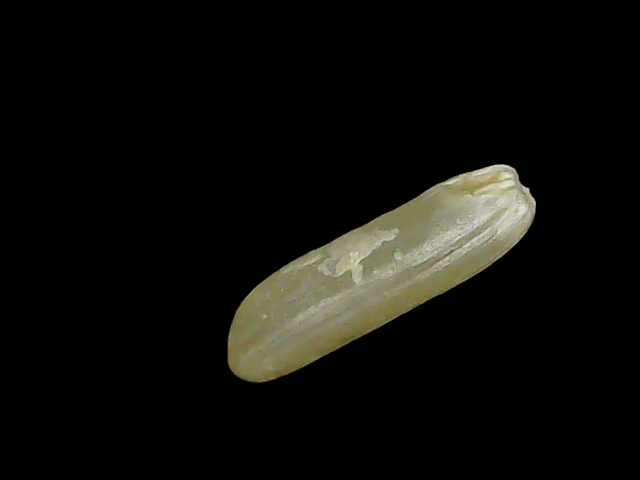
Rice variety: Binadhan19